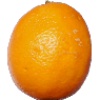
Label: Lemon Meyer 1